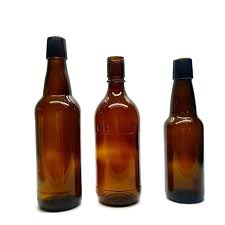
Waste category: glass